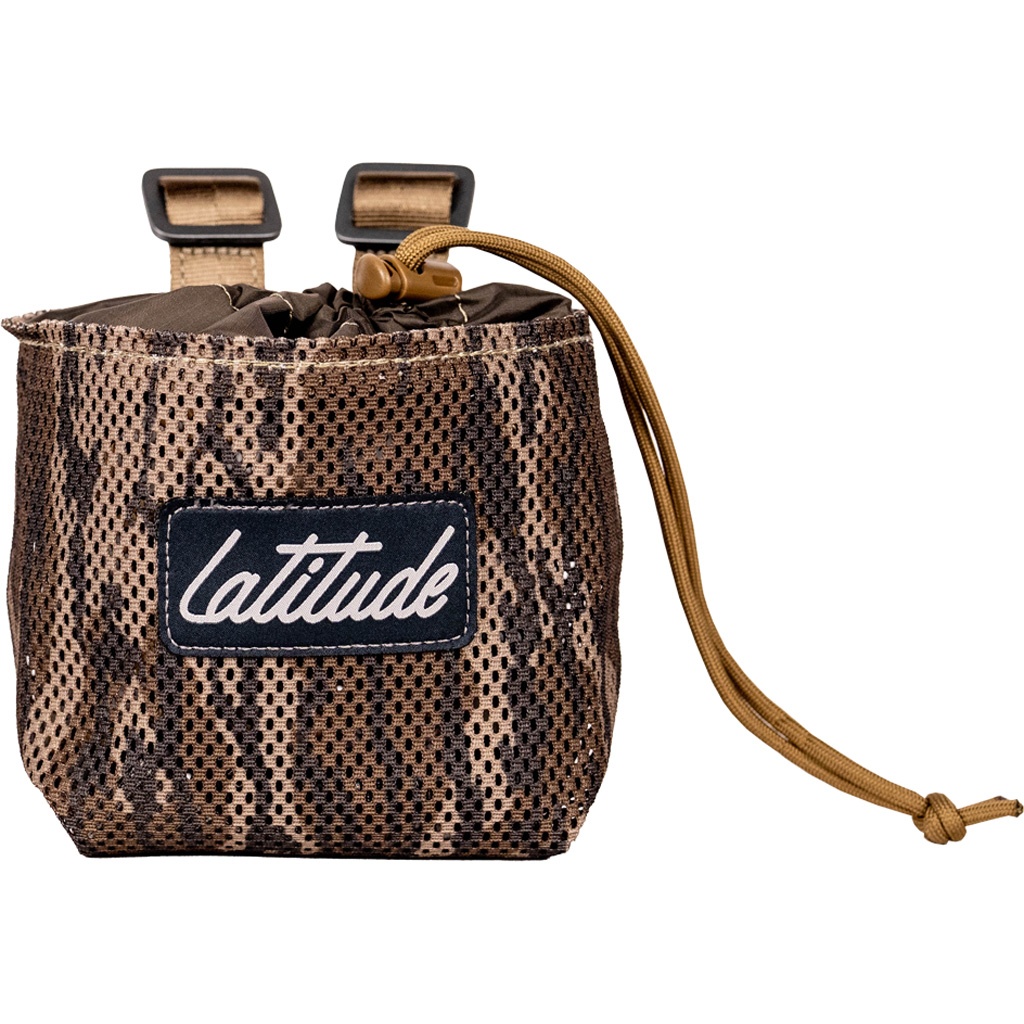
Latitude Classic Dump Pouch MO Bottomlands
The Latitude Classic Dump Pouch is designed for minimalist saddle hunters who need just enough storage for essential gear. Measuring 8 inches tall by 7 inches wide, it provides compact yet functional storage, perfectly sized to fit two 8mm ropes. Despite its reduced height, the extra-wide opening ensures quick and easy access to gear, eliminating frustration in the field. Built with heavy-duty mesh and a ripstop nylon cinch closure, this pouch maintains its shape for effortless use and durability season after season. Weighing just 3 oz, it offers a lightweight, streamlined storage solution without compromising on strength or reliability. Features: Compact 8"" tall by 7"" wide size for minimalist storage Holds two 8mm ropes or other essential gear Extra-wide opening for easy access Heavy-duty mesh construction retains shape for durability Ripstop nylon cinch closure for secure storage Lightweight at just 3 oz
Brand: Latitude Outdoors
Category: Sporting Goods > Outdoor Recreation > Hunting & Shooting > Hunting > Tree Stands